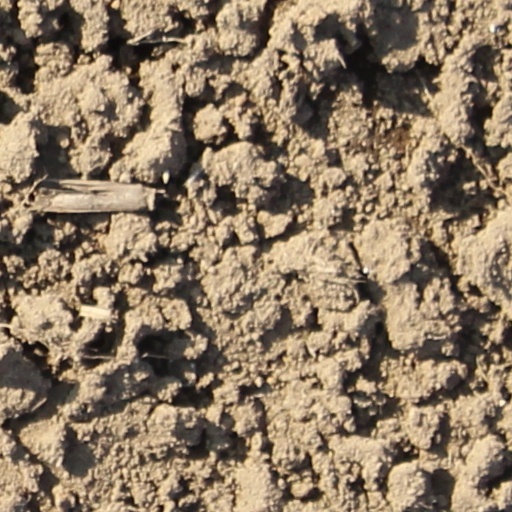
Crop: wheat